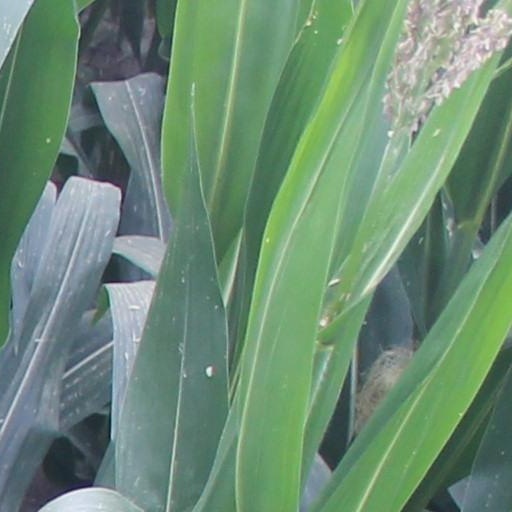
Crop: maize; corn